Eduards Dašķevičs

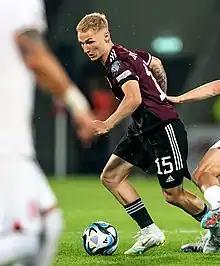
On his debut against Turkey

Eduards Dašķevičs (born 12 July 2002) is a Latvian footballer who plays as a midfielder or wing back for Riga FC.